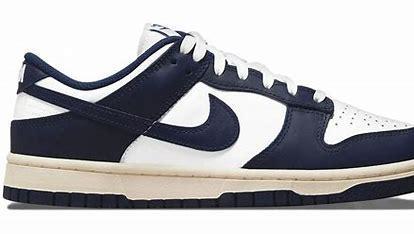
Brand: Nike
Model: Dunk Retro